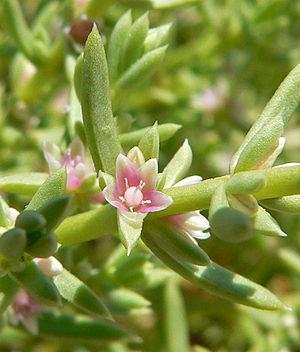
Les Amaranthaceae sont une famille de plantes dicotylédones de l'ordre des Caryophyllales. Cette famille comprend plus de 800 espèces réparties en environ 75 genres.